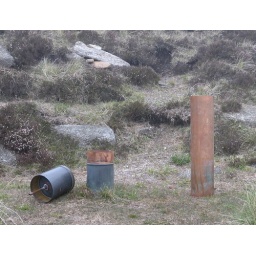
note the stones in background - they hide the glass measuring jug - undisturbed and unbroken!